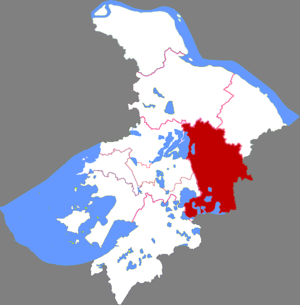
Kunshan est une ville-district de la province du Jiangsu en Chine. C'est une ville-district placée sous la juridiction administrative de la ville-préfecture de Suzhou. Kunshan est un cas emblématique d'une zone franche chinoise qui connait une croissance spectaculaire. Kunshan illustre la deuxième vague de délocalisations qu'a connue la Chine.